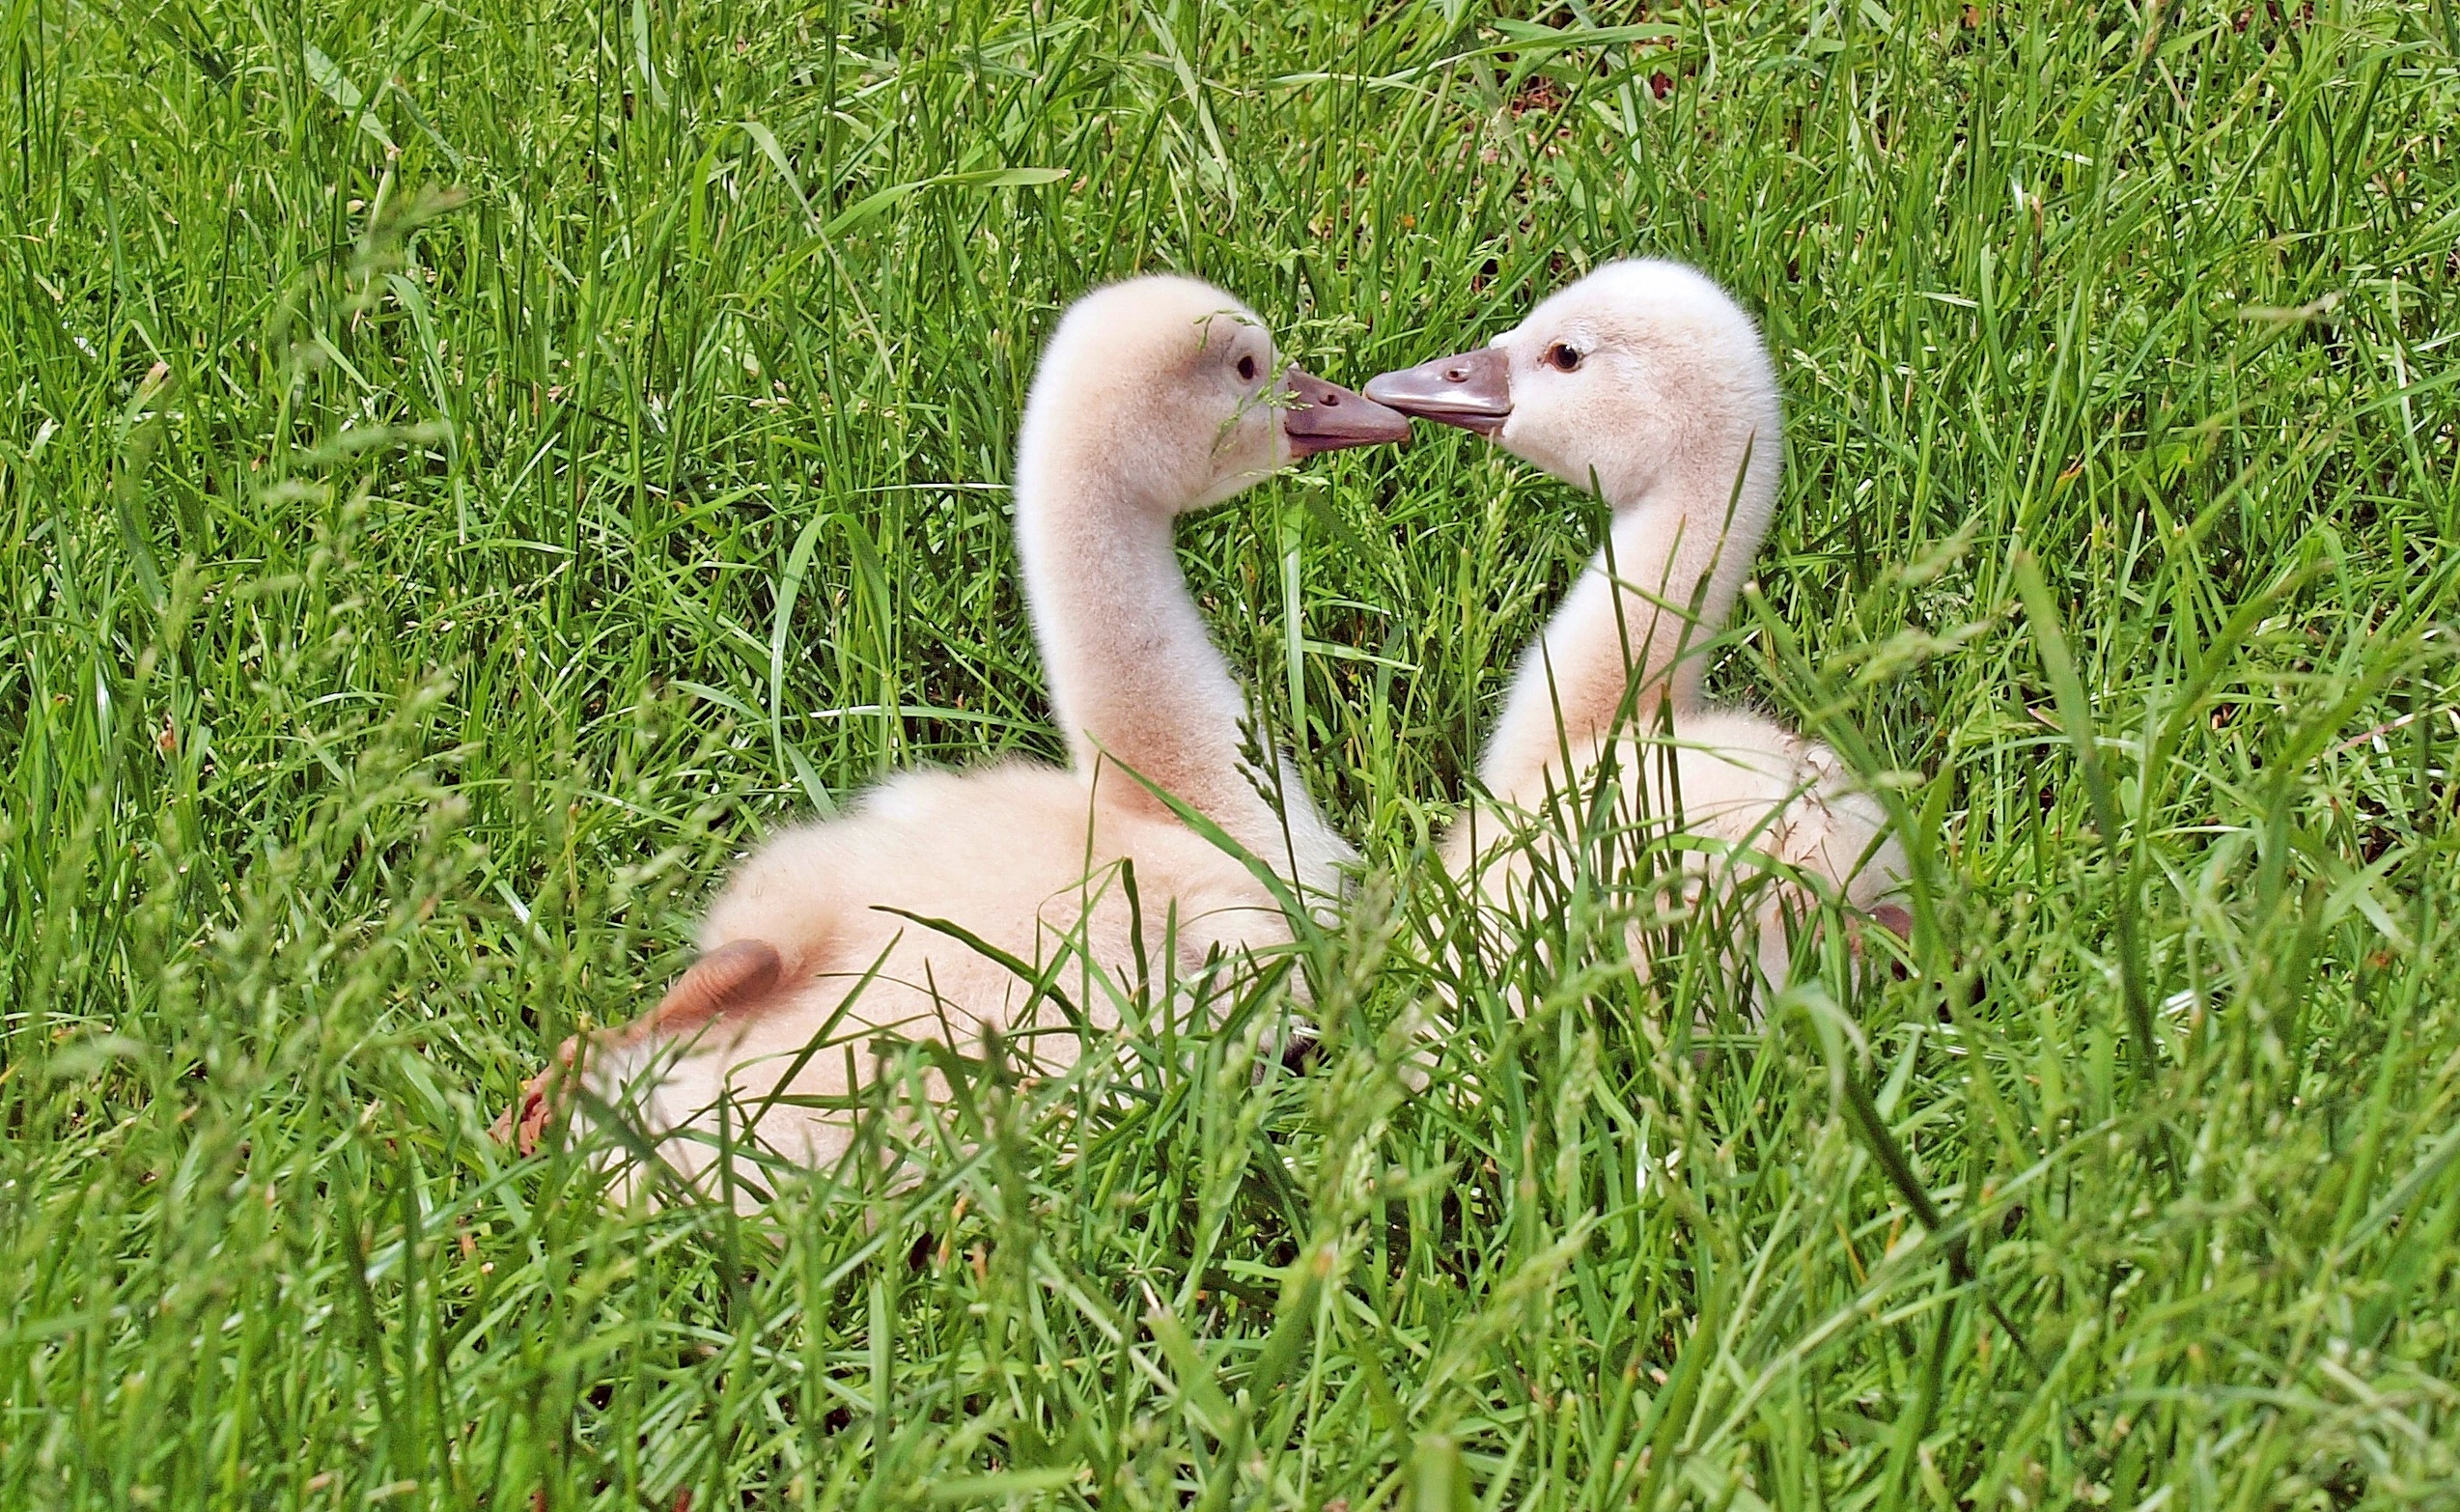
nature, grass, bird, meadow, animal, wildlife, live, beak, fauna, stork, flamingo, vertebrate, water bird, ciconiiformes